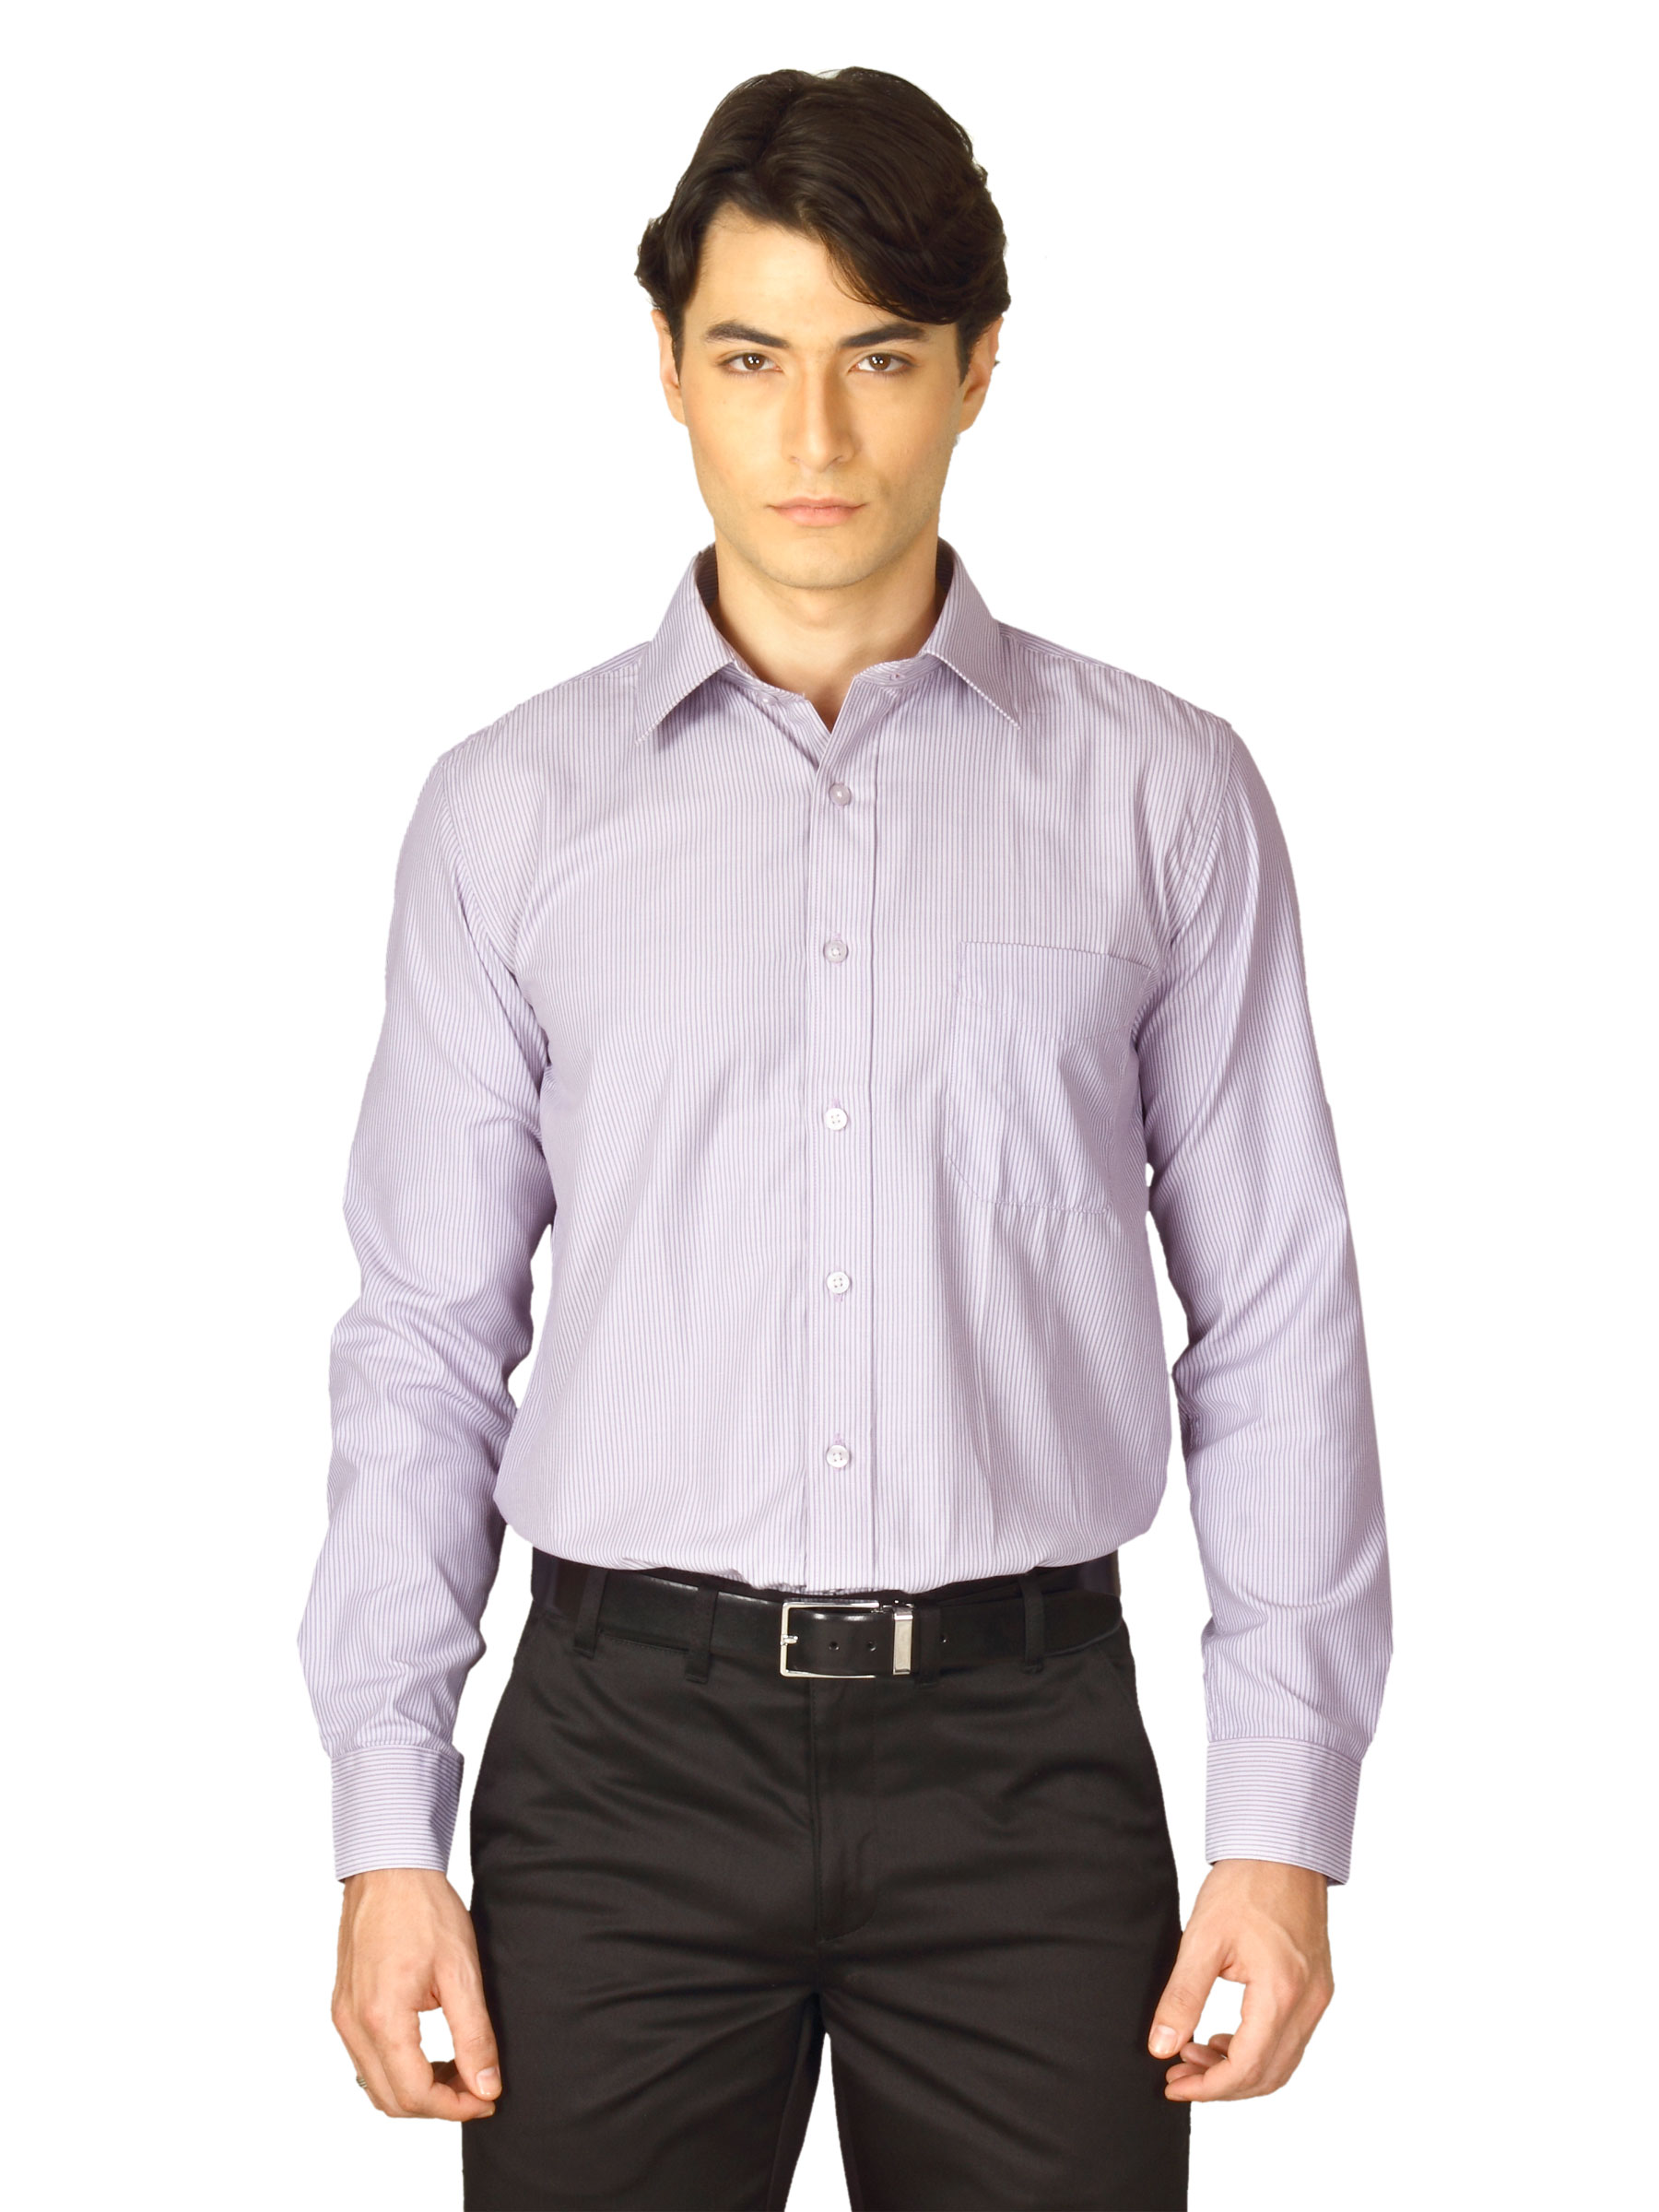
Mark Taylor Men Purple Striped Shirt
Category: Apparel / Topwear / Shirts
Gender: Men
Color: Purple
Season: Fall 2011
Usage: Casual